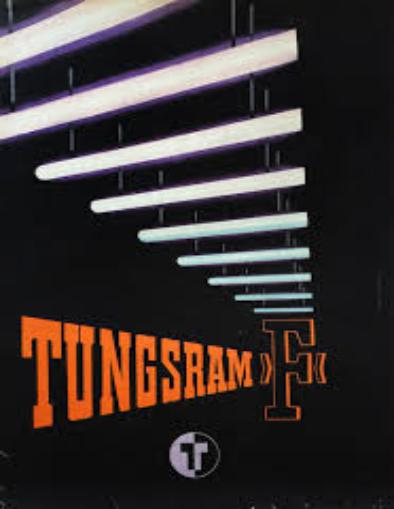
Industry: Necessities